Basilica of San Magno, Legnano

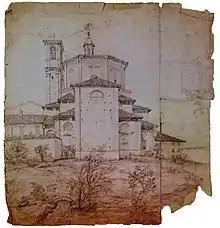
Drawing of 1860 depicting the Basilica of San Magno, by Mosé Turri senior (1837–1903)

The construction was then directed by an unnamed master, and Legnano's most experienced artist, Gian Giacomo Lampugnani. Gian Giacomo was a distant relative of , the 13th century master builder who had built and . Gian Giacomo had also created the first piece of interior decor for the basilica with his 1515 fresco on the main vault.